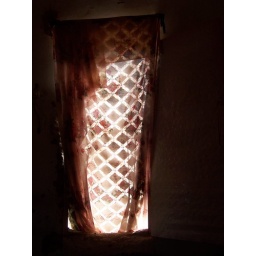
The front door of Zorgan's house in Smara Camp is simply a cloth to keep the sand out.